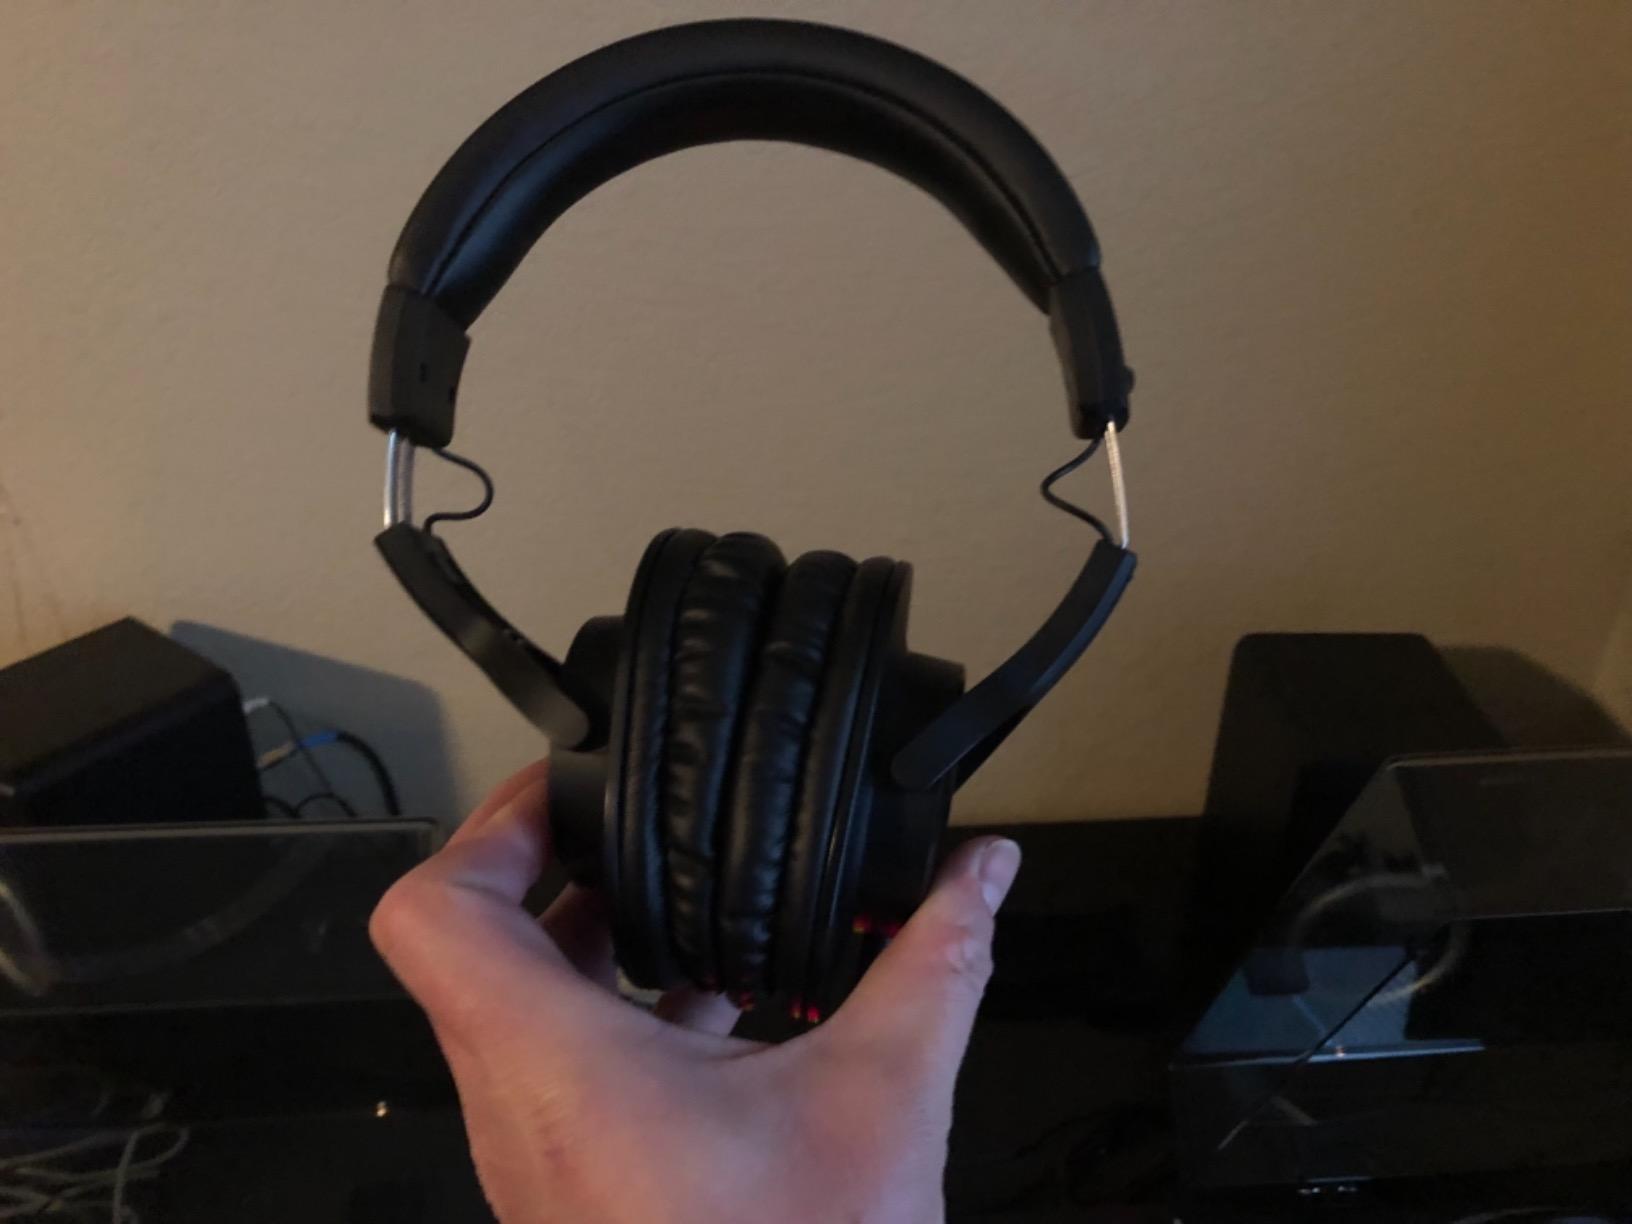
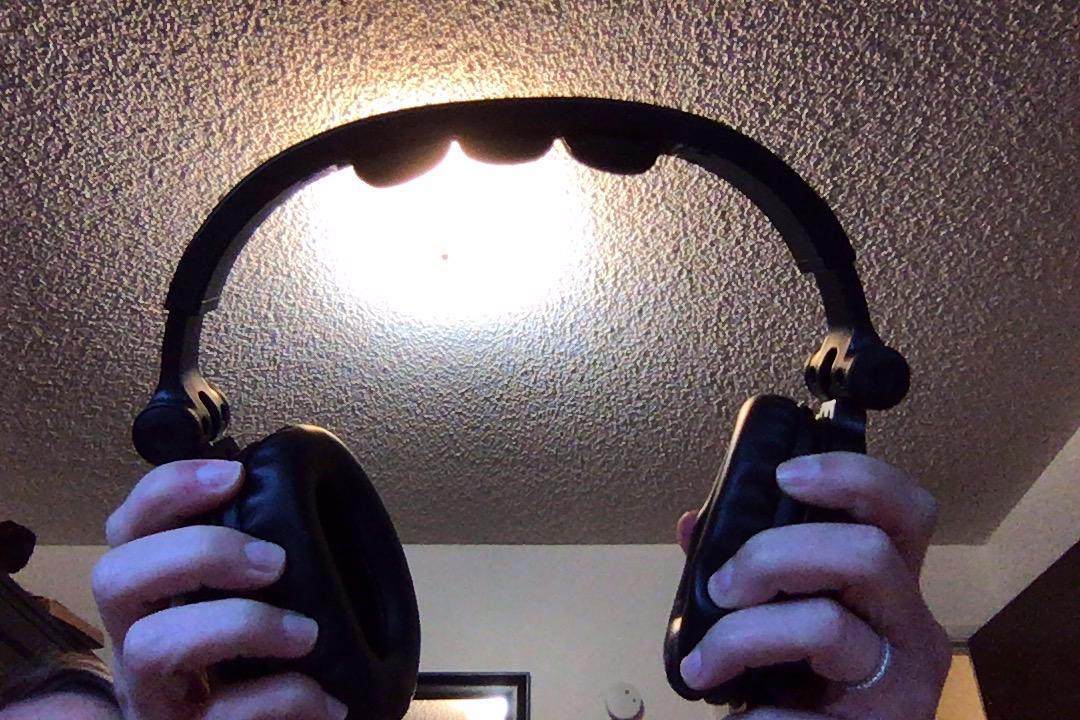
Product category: headphones
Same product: no